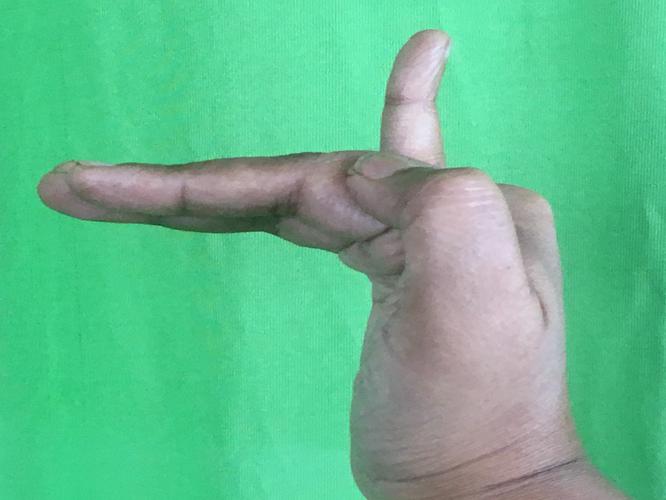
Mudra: Hamsapaksha
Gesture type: double_hand